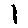
Label: 1